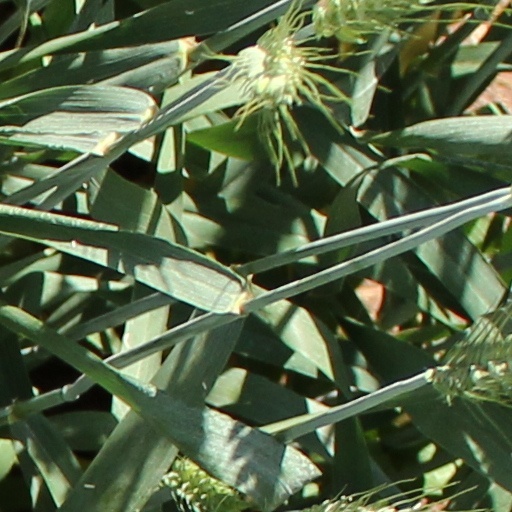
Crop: wheat